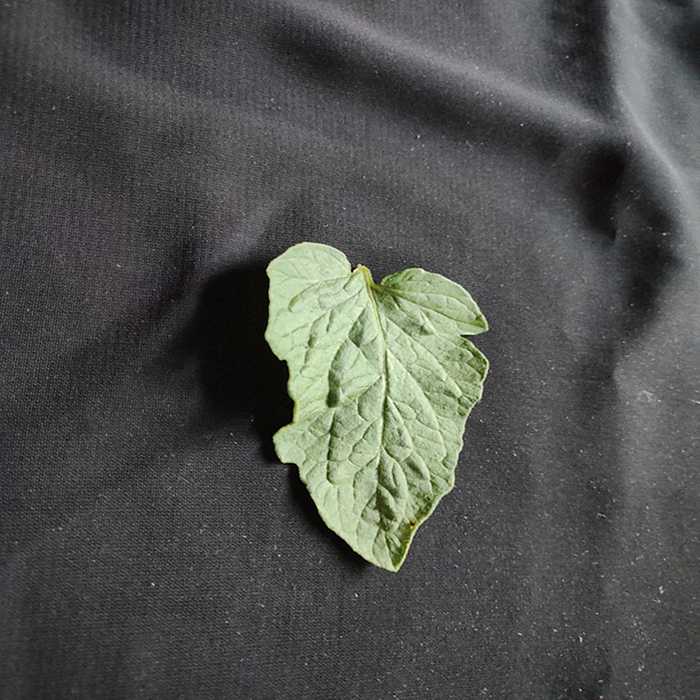
Plant: Tomato
Label: Tomato Fresh leaf